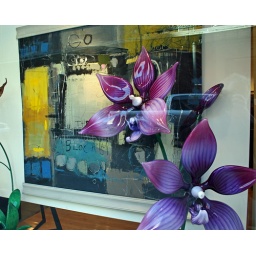
Big glass flowers in the window